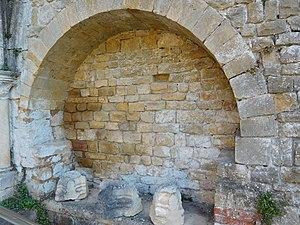
L’armarium, est une niche ou une armoire murale servant à ranger des objets, dans les églises, les abbayes ou les maisons.